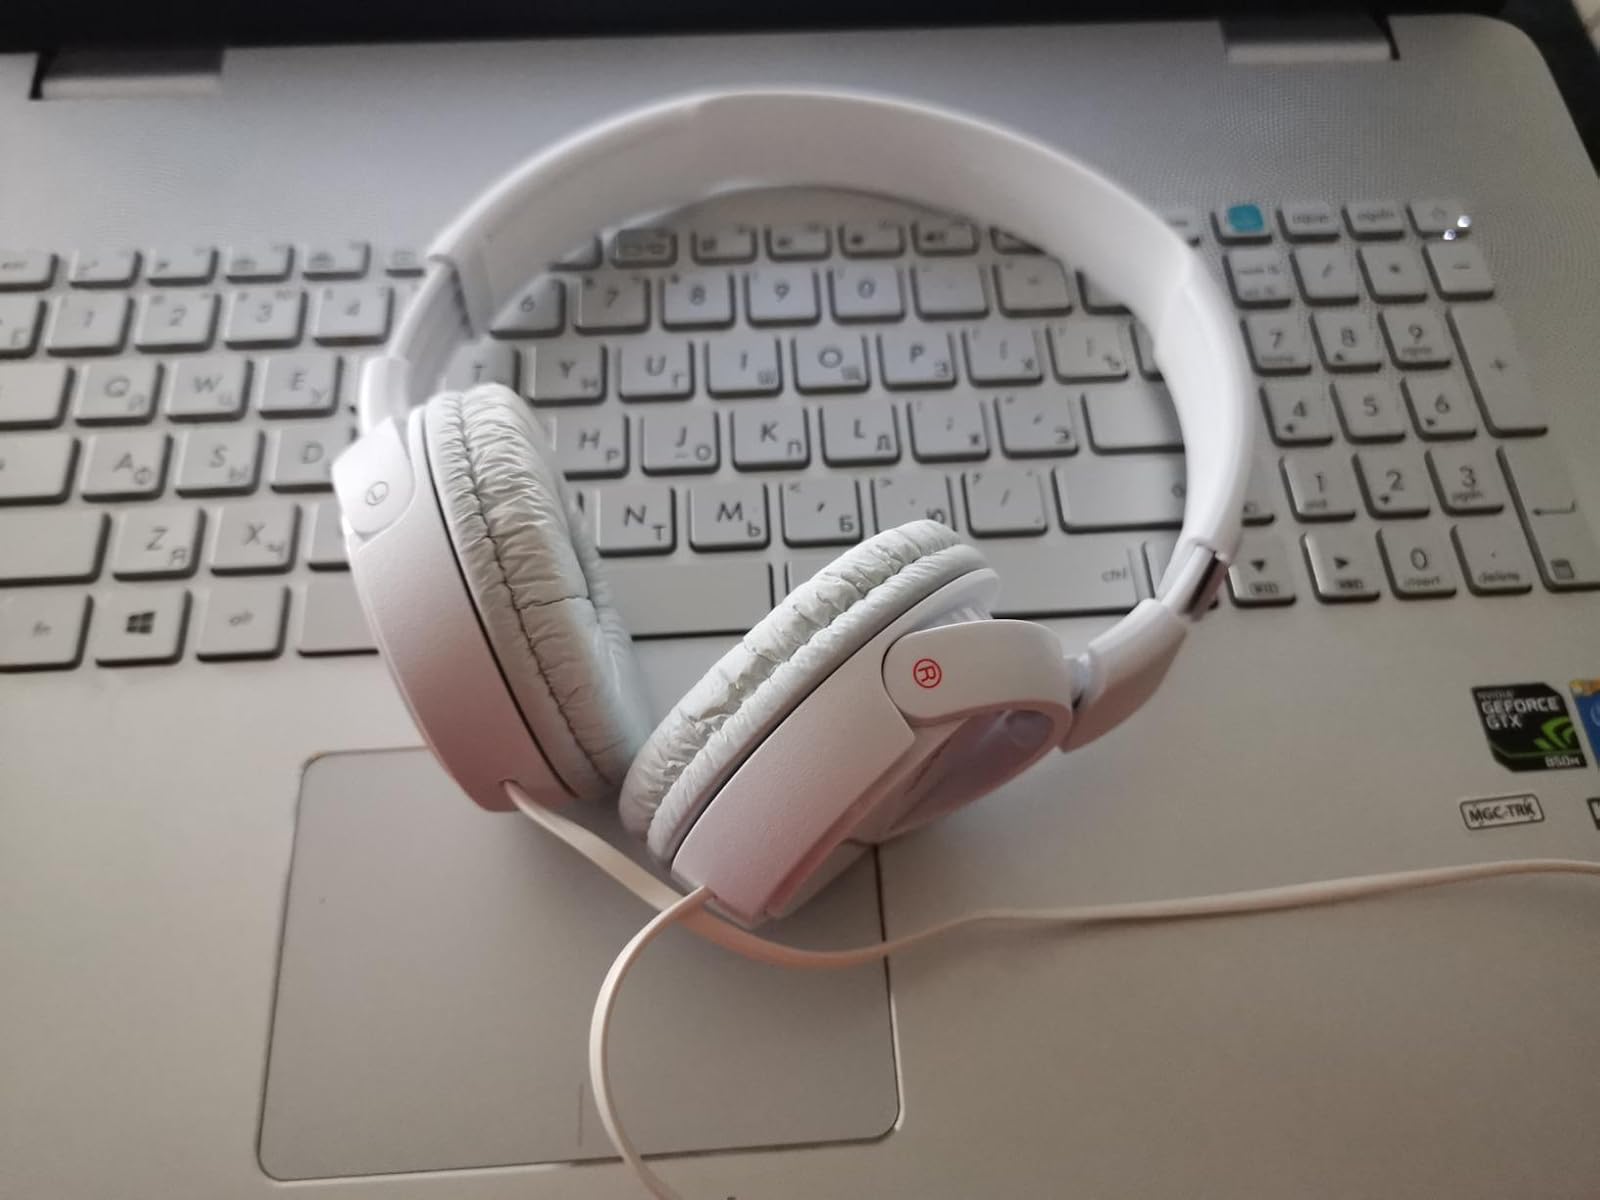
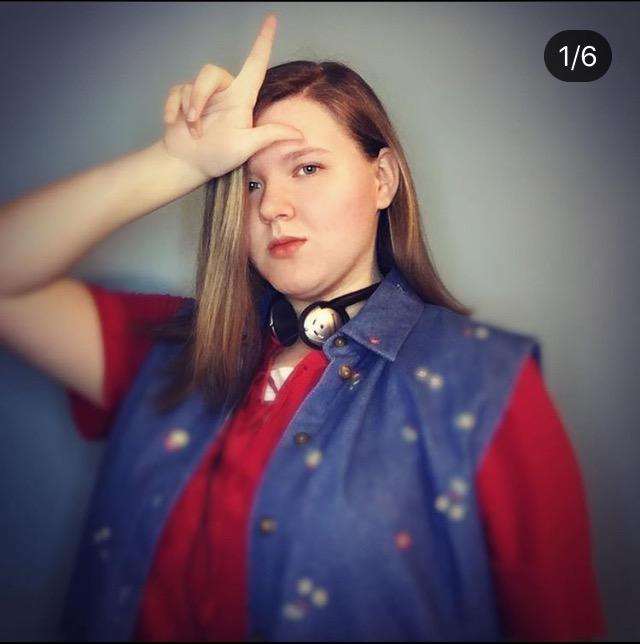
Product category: headphones
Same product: no